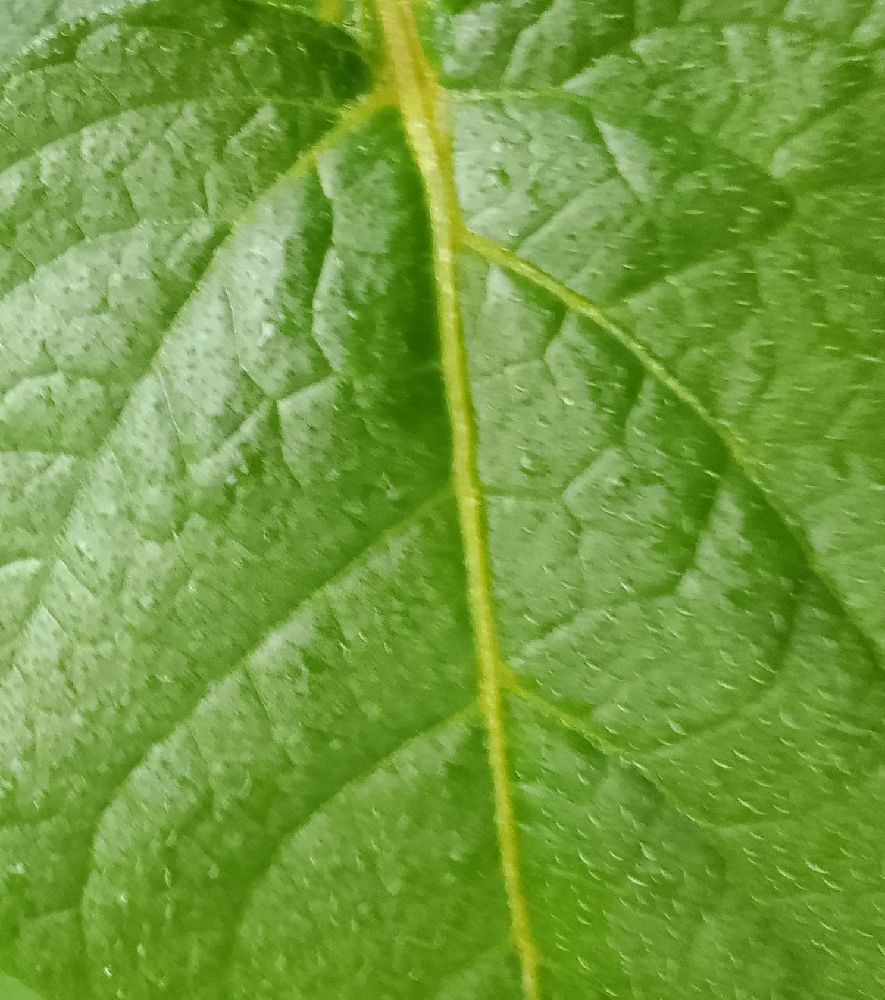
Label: Healthy